Metanephrops challengeri

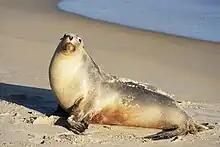
New Zealand sea lions are occasionally caught during the scampi fishery as bycatch.

"Metanephrops challengeri" is currently listed as Least Concern on the IUCN Red List, due in part to the Quota Management System put in place by the New Zealand government. The species does appear to be declining, however, based both on burrow counts and analyses of catch per unit effort. Estimates of the total population size of "M. challengeri" vary depending on the methods used. Based on indirect measures, such as burrow counts, there may be as many as 28 million individuals, and the annual catch might represent only 2%–4% of the total population. Using more reliable figures based on those animals seen during surveys, there may be only 2–11 million individuals available to trawlers, and the annual catch may remove 12%–28% of that population. Bycatch from the New Zealand scampi fishery has included the New Zealand sea lion, "Phocarctos hookeri", which is considered a vulnerable species by the IUCN.